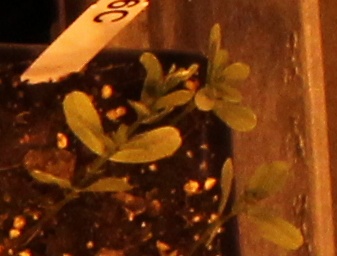
Label: Lentil